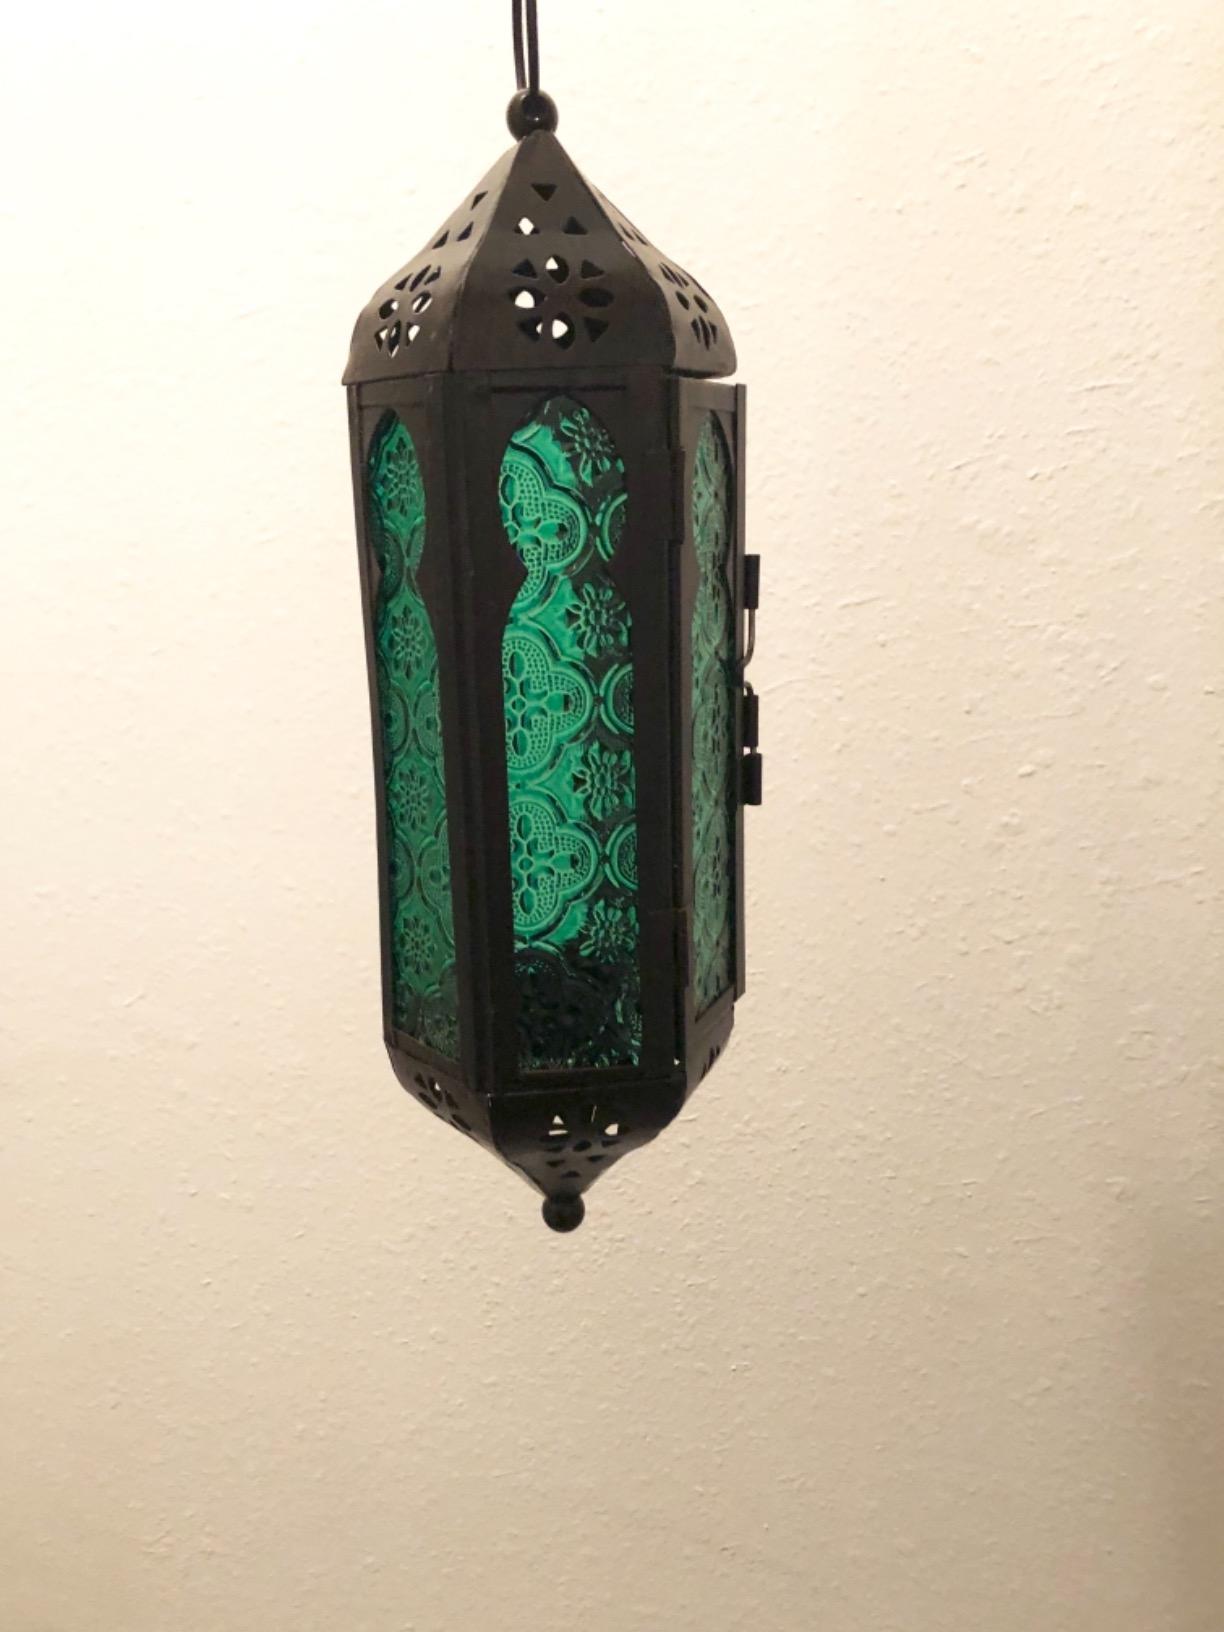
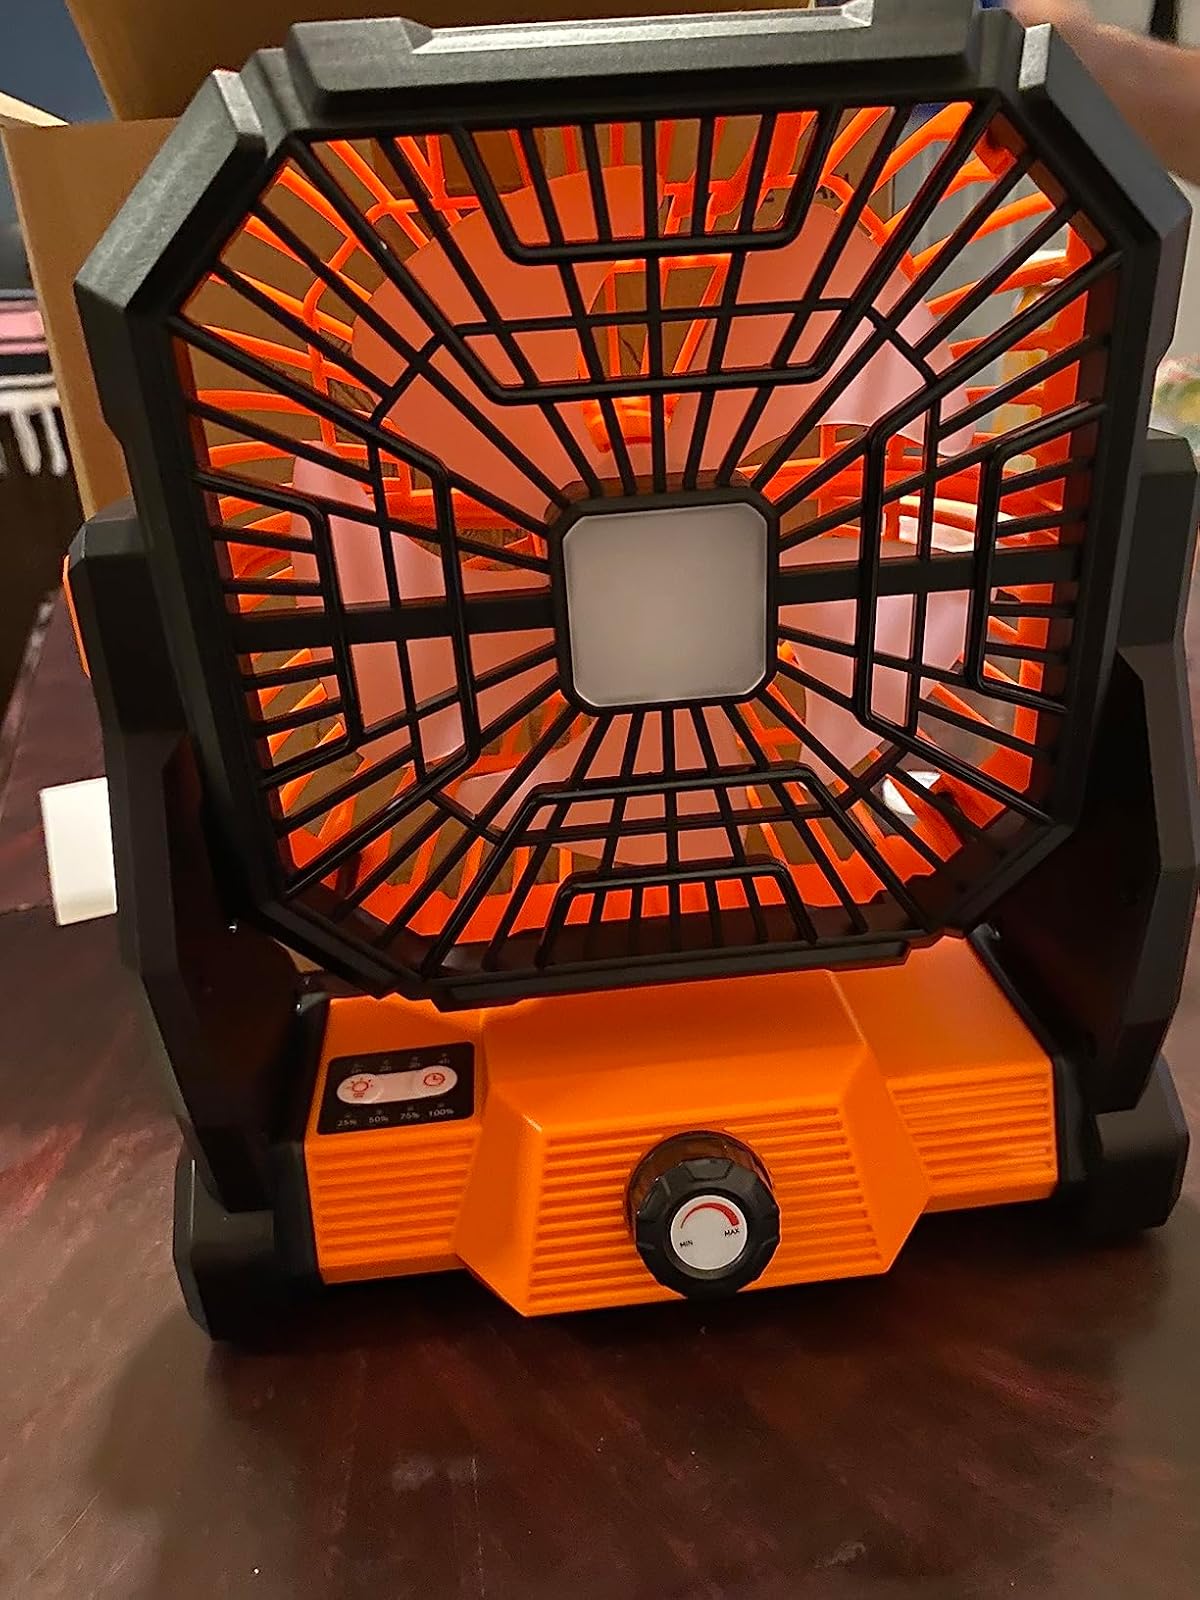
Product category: lantern
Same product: no